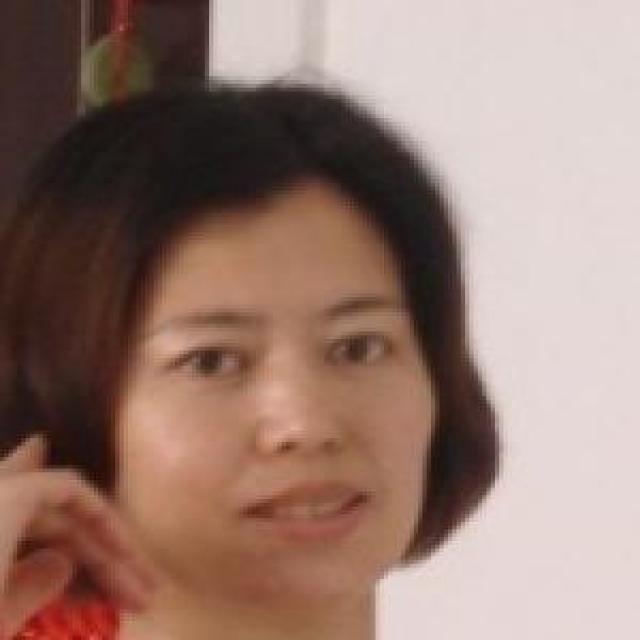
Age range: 45-64